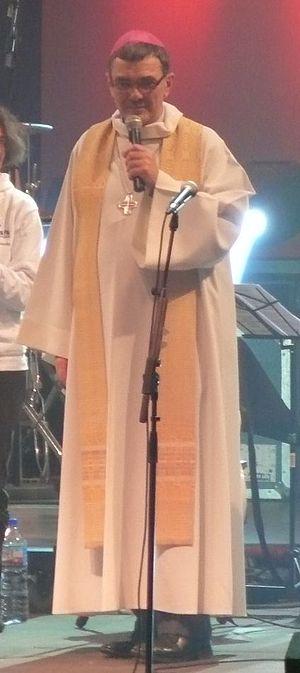
Monseigneur Denis Moutel, évêque de Saint-Brieuc, à Ecclesia Campus 2012 à Rennes (Ille-et-Vilaine, Bretagne, France).
Denis Moutel, né le 6 janvier 1952 à Ancenis en Loire-Atlantique, est un prélat catholique français, évêque de Saint-Brieuc et Tréguier depuis août 2010.